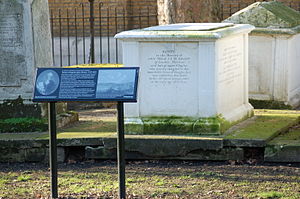
John Hunter (guvernør) / Senere liv og eftermæle
Hunters grav i St John's Church Gardens
Vice-admiral John Hunter var officer i den britiske Royal Navyog efterfulgte Arthur Phillip som den anden guvernør i New South Wales i Australien fra 1795 til 1800.